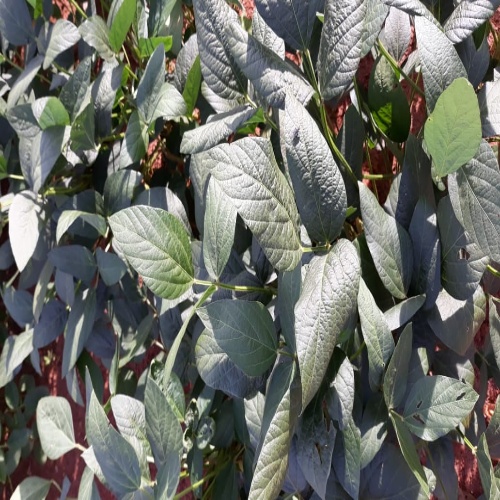
Label: Caterpillar